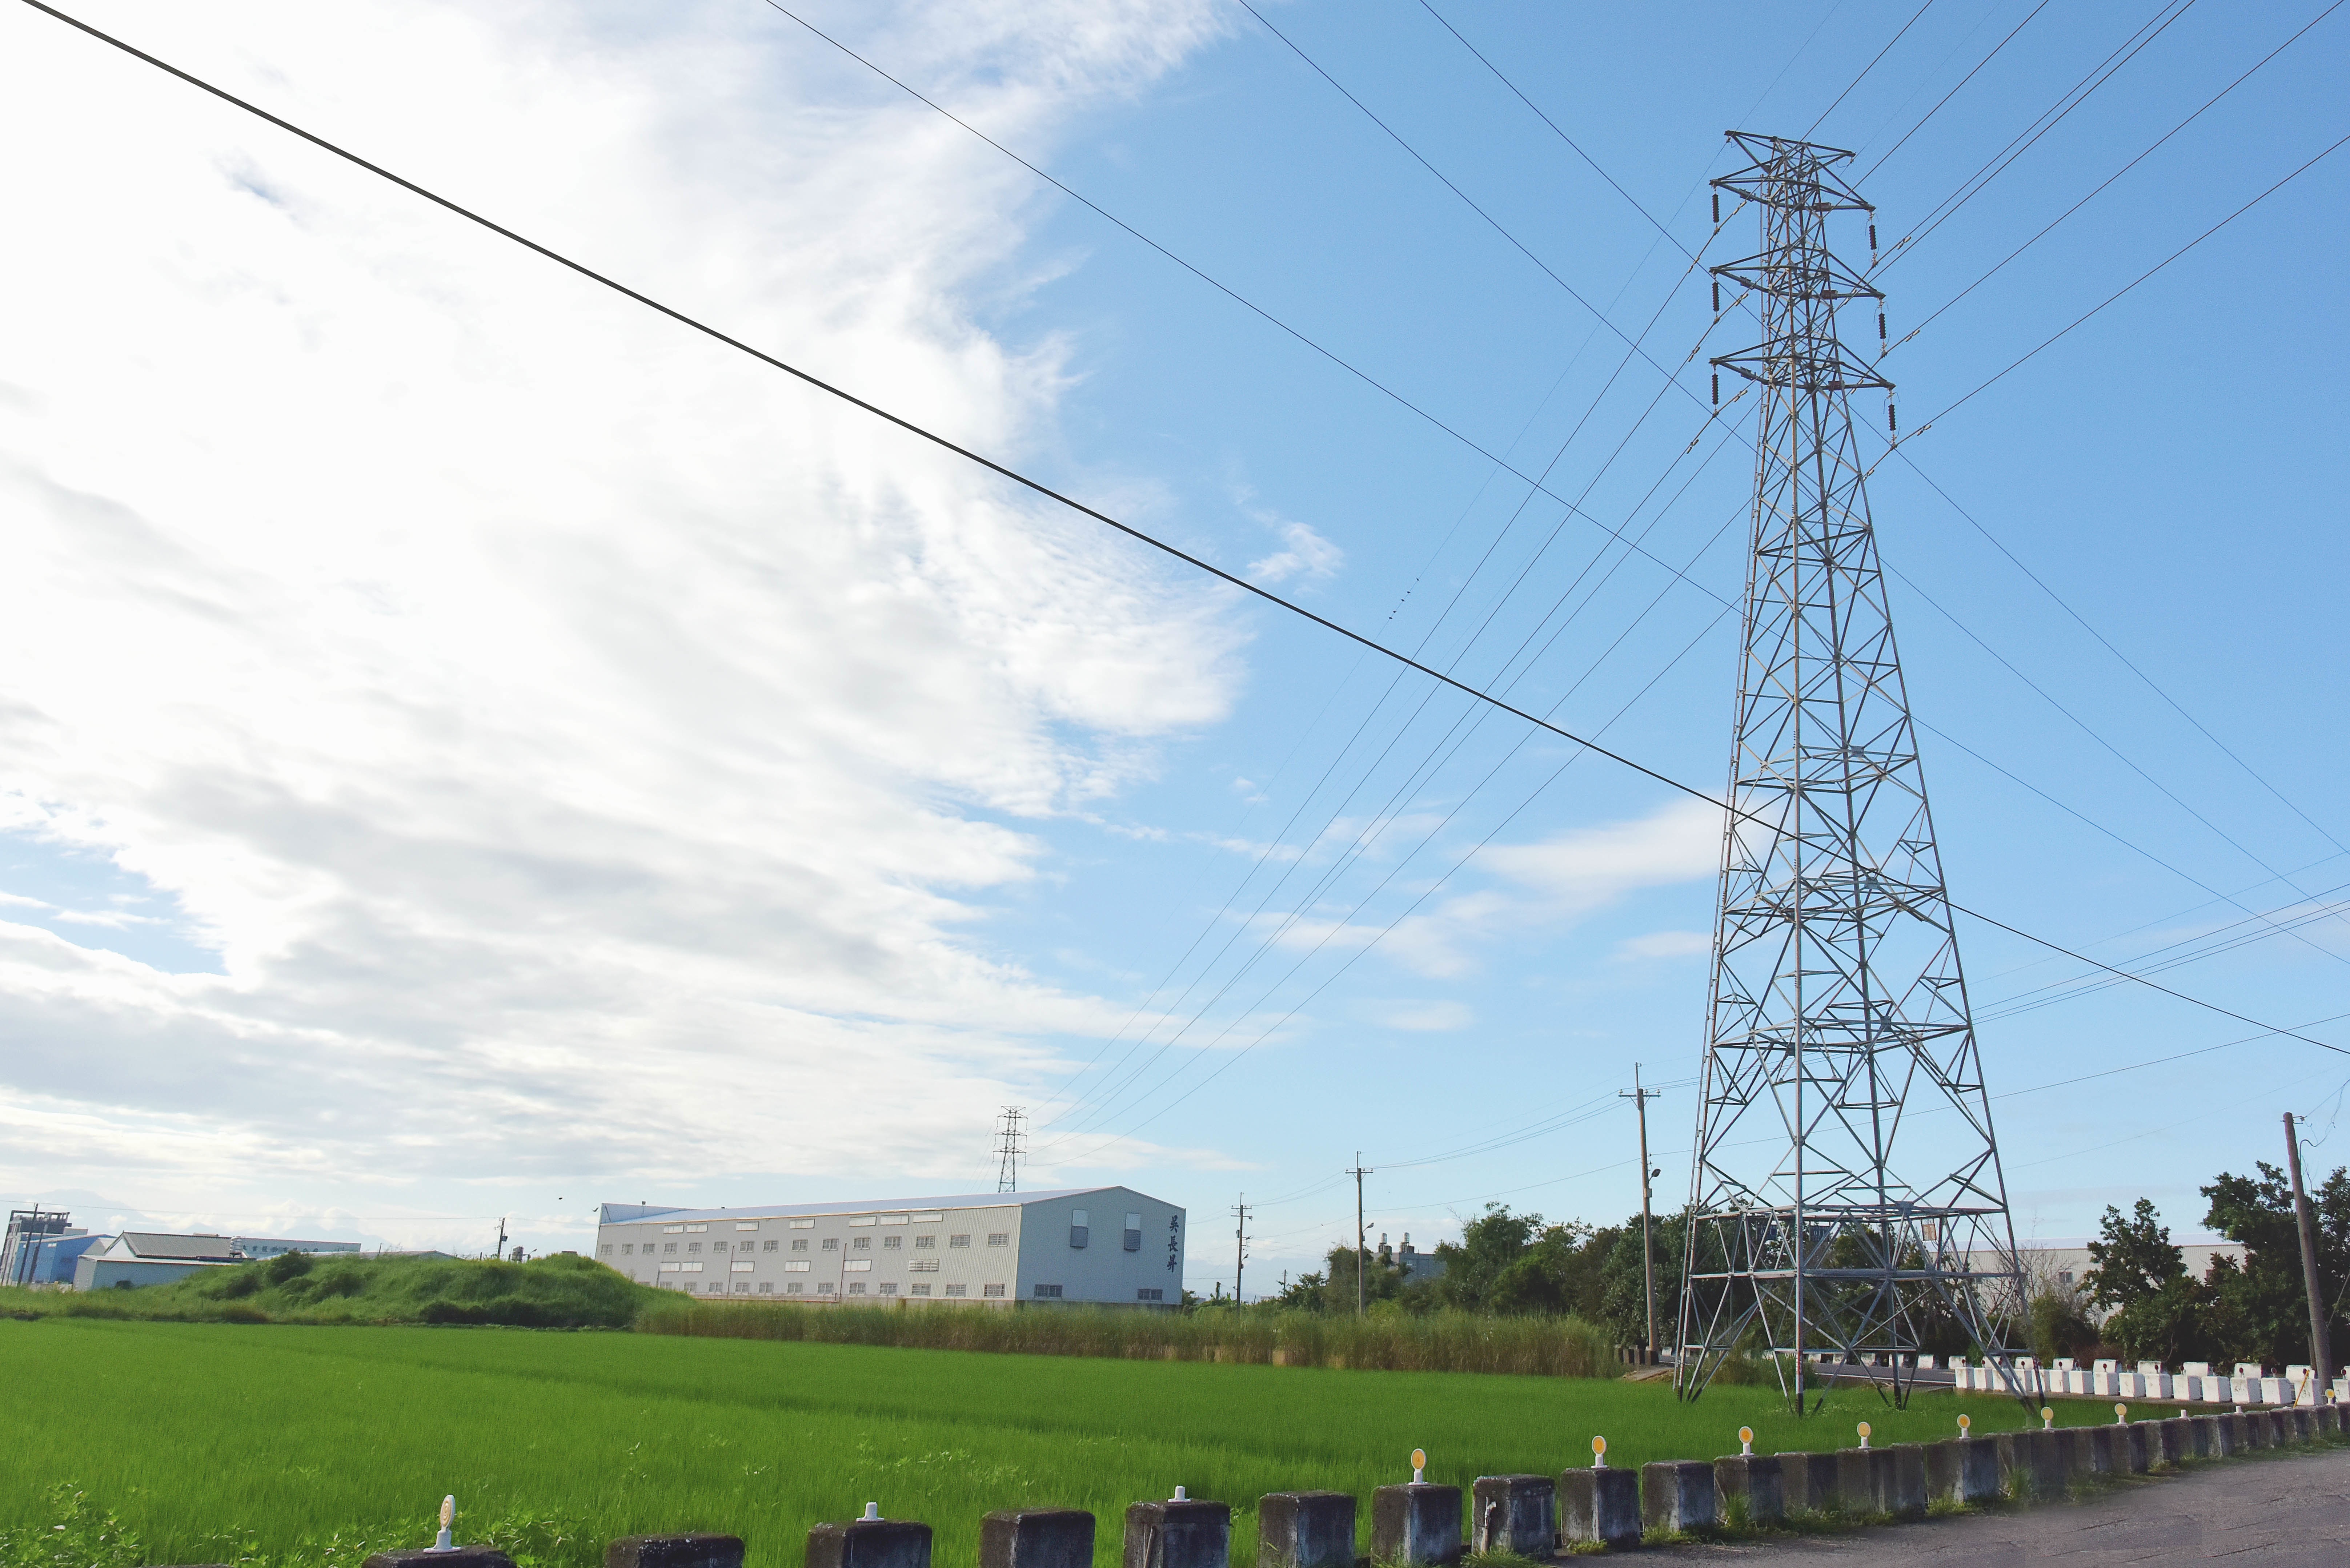
structure, tower, mast, electricity, stadium, energy, transmission tower, power station, outdoor structure, electrical supply, overhead power line